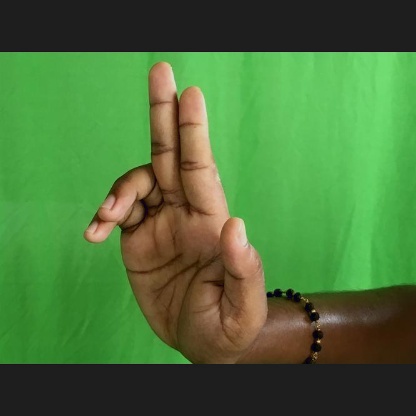
Mudra: Ardhapathaka